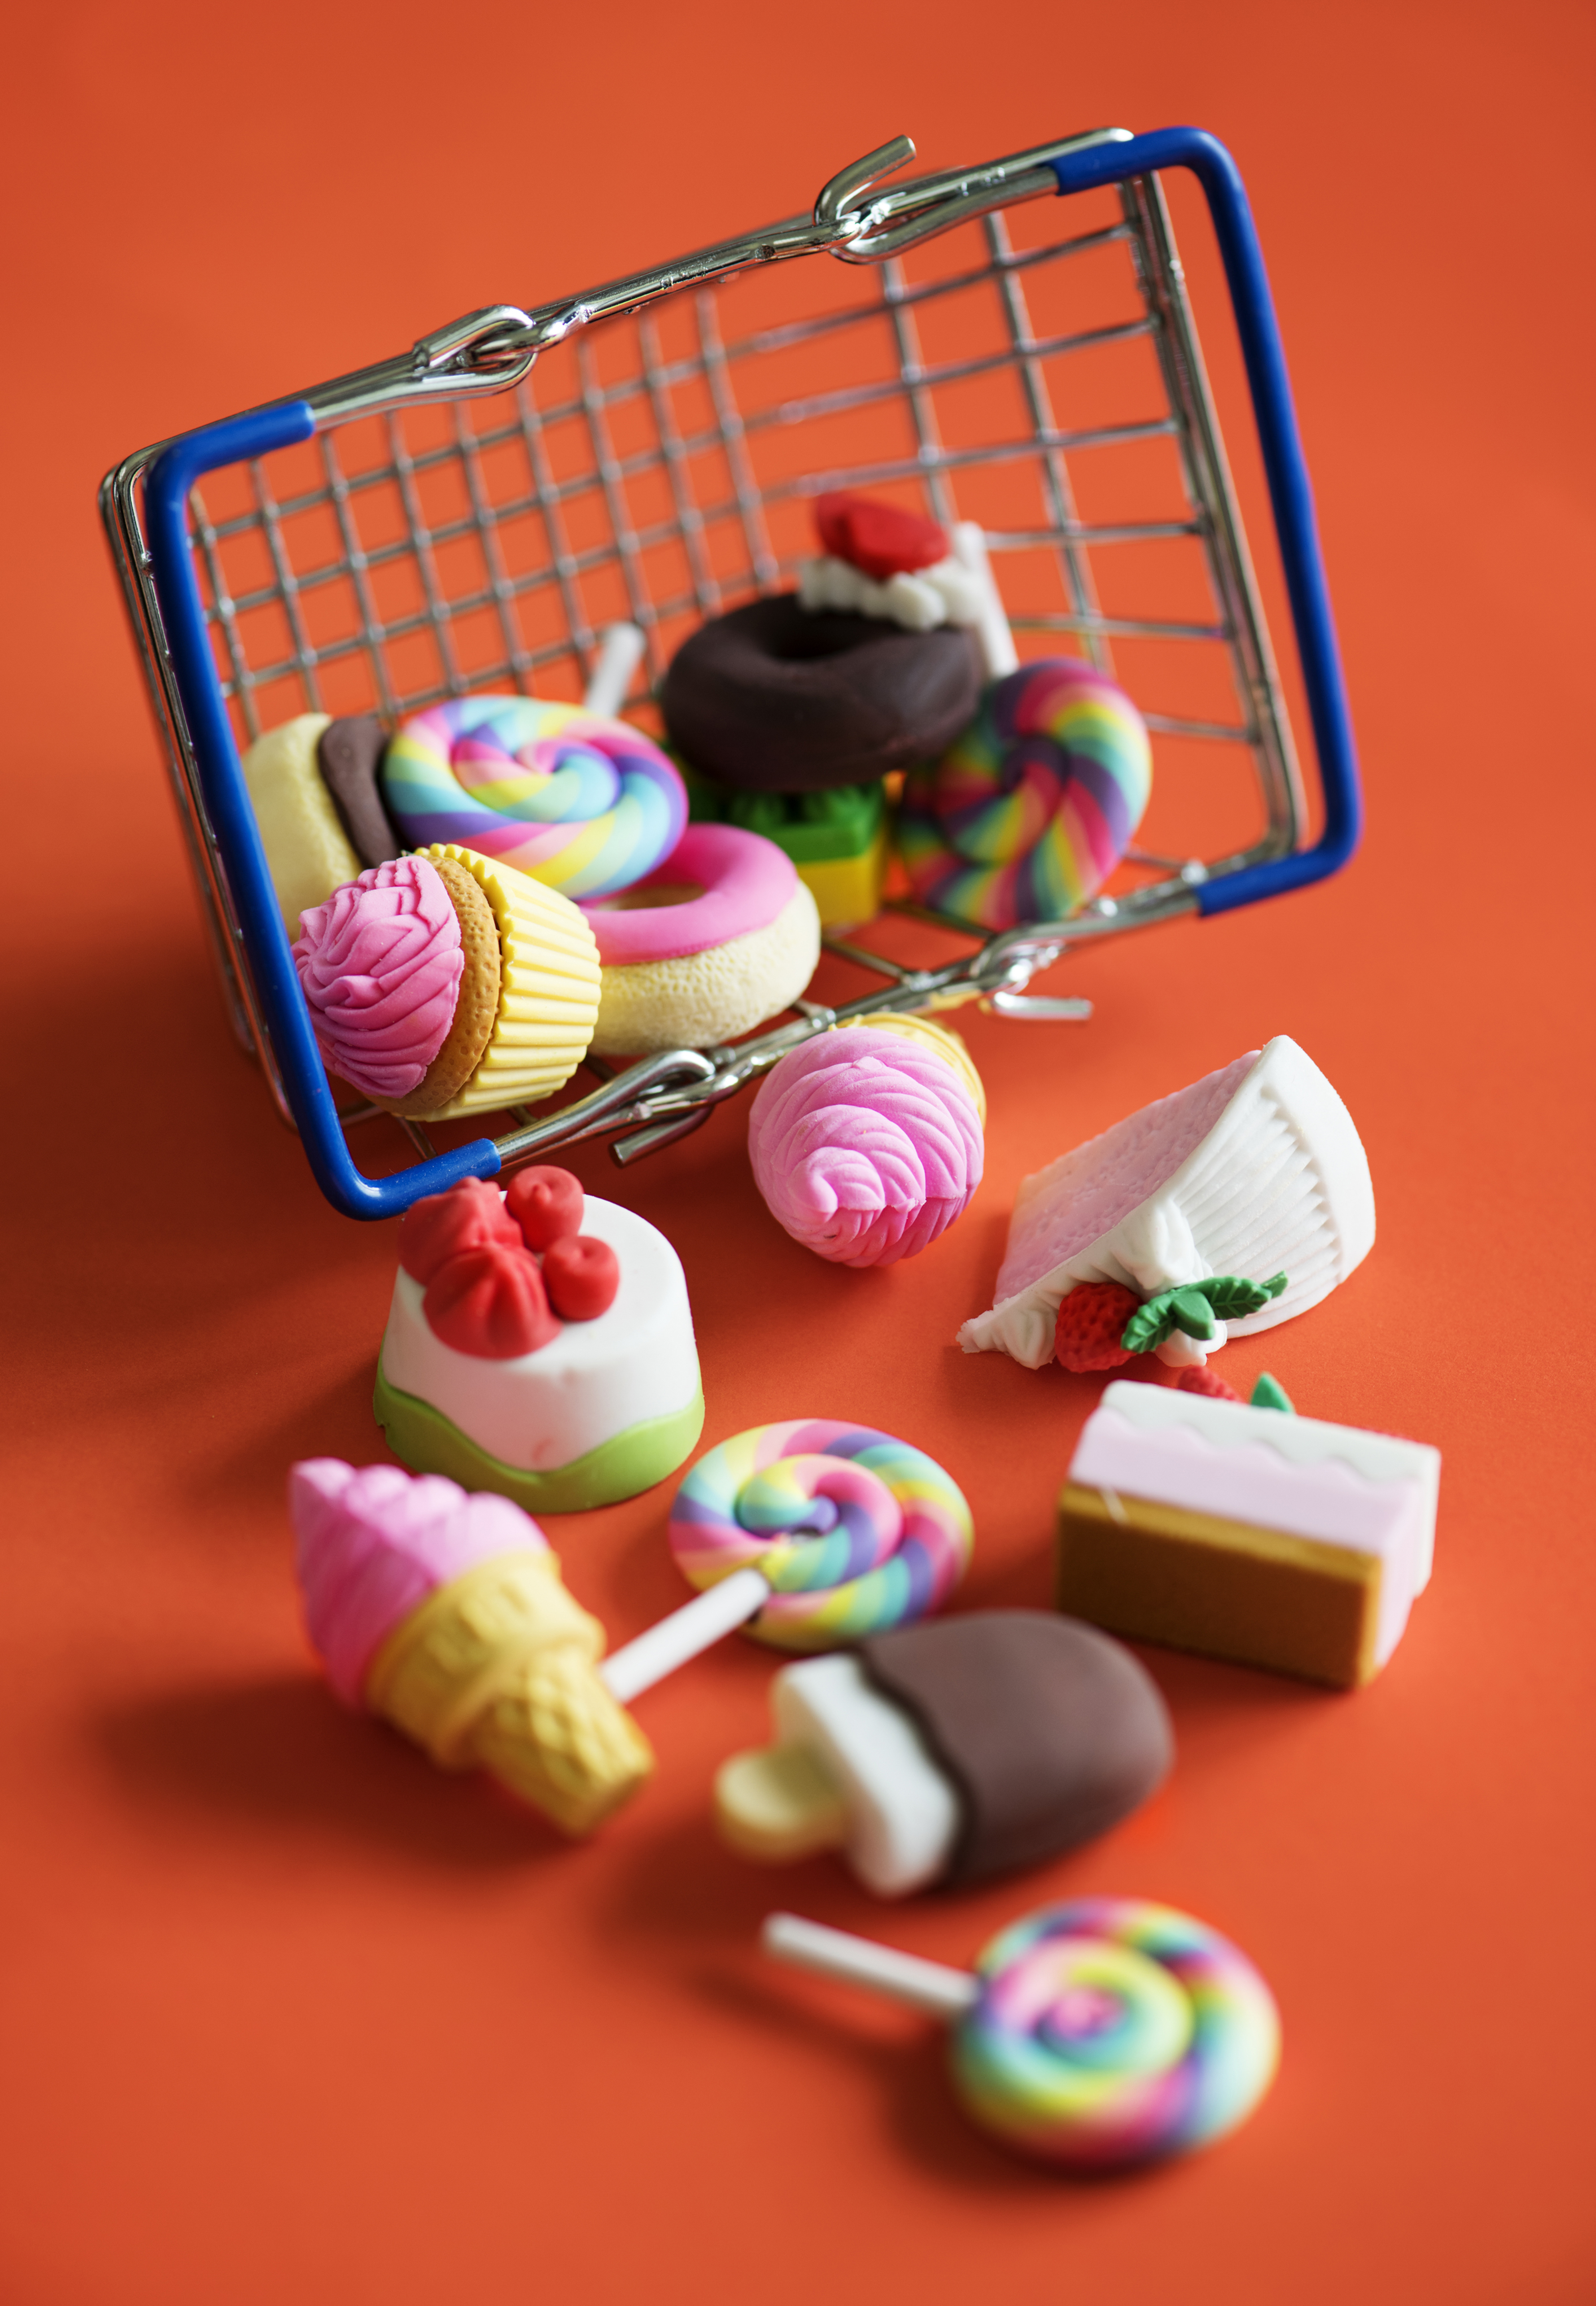
artificial, background, bakery, basket, bread, brown, bun, cake, candy, children, chocolate, close up, closeup, collection, colorful, cream, cupcake, cute, decor, decoration, decorative, delicious, dessert, donut, eating, education, fake, fake food, food, handmade, ice cream, ice cream cone, idea, lollipop, mini, miniature, muffin, piece, pink, plastic, rainbow, red, shopping, shopping basket, small, snack, sweet, sweets, tasty, toys, yummy, sweetness, confectionery, macaroon, petit four, cuisine, bonbon, finger food, baked goods